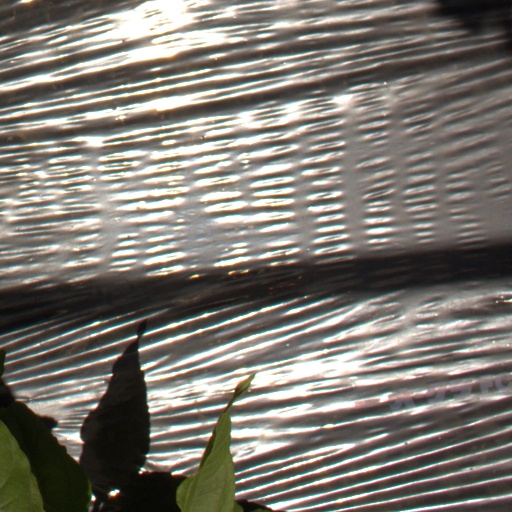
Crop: Jerusalem artichoke